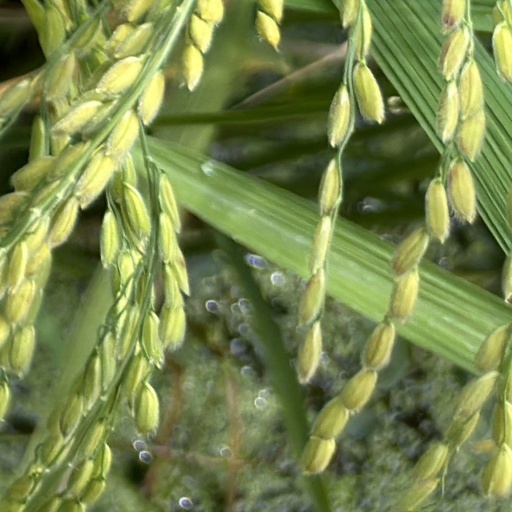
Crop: rice